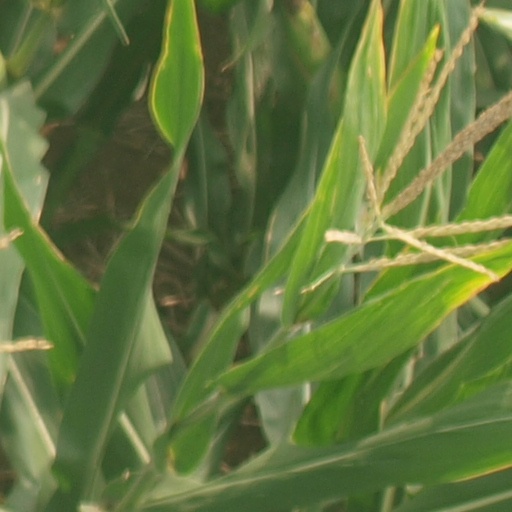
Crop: maize; corn